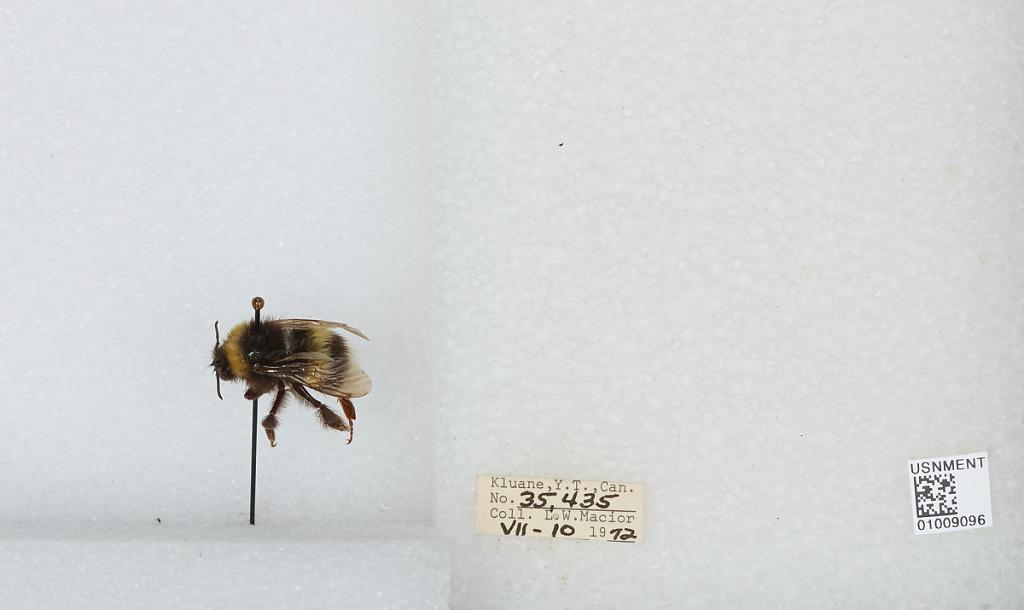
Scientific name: Bombus (Bombus) lucorum (Linnaeus)
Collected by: L. Macior
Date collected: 1972-7-10
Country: Canada
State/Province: Yukon Territory
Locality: Kluane
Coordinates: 60.75, -139.5